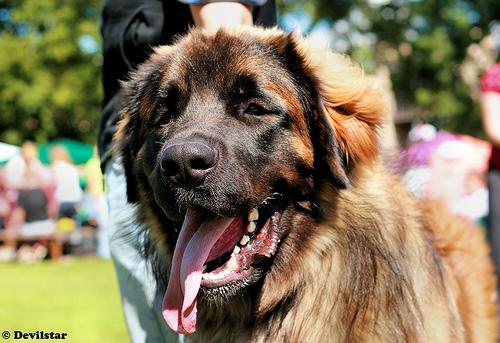
Breed: leonberger